Muloor S. Padmanabha Panicker

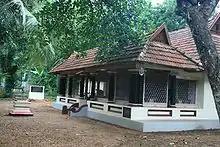
Muloor's home is preserved as a monument.

Mooloor named his residence "Kerala Varma Soudham" as a mark of respect for Kerala Varma Valiyakoyi Thampuran, who was his close friend. It was later converted into the Sarasakavi Mooloor Memorial by the State Government in 1989. His home in Elavumthitta is preserved as a monument by the Department of Culture, government of Kerala. The objective of the Mooloor Memorial is to familiarise the present generation with the rich social as well as literary contributions of the poet and to keep his memory alive. This is now famous for "Ezhuthiniruthu" (The starting of writing and reading of children).